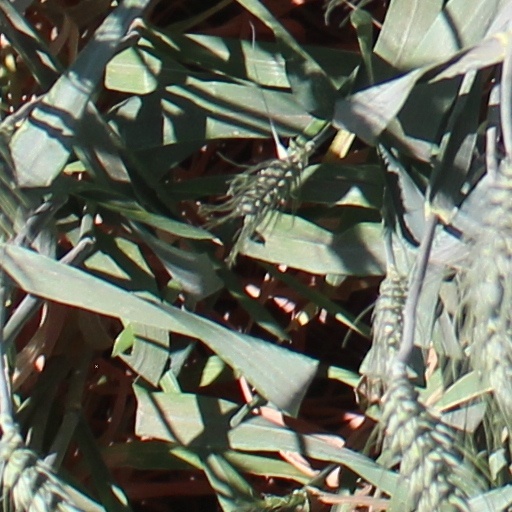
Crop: wheat